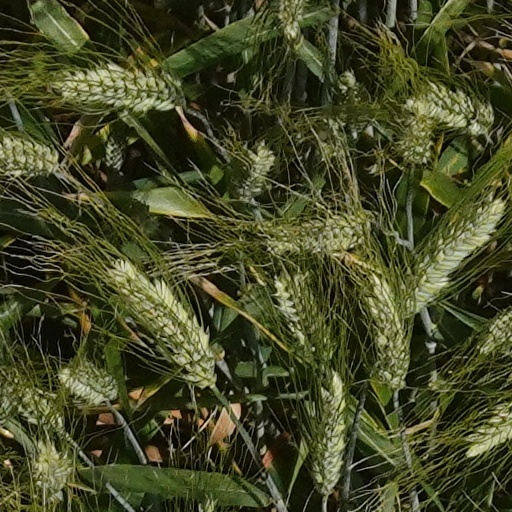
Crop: wheat